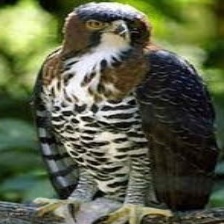
Species: ORNATE HAWK EAGLE
Scientific name: SPIZAETUS ORNATUS